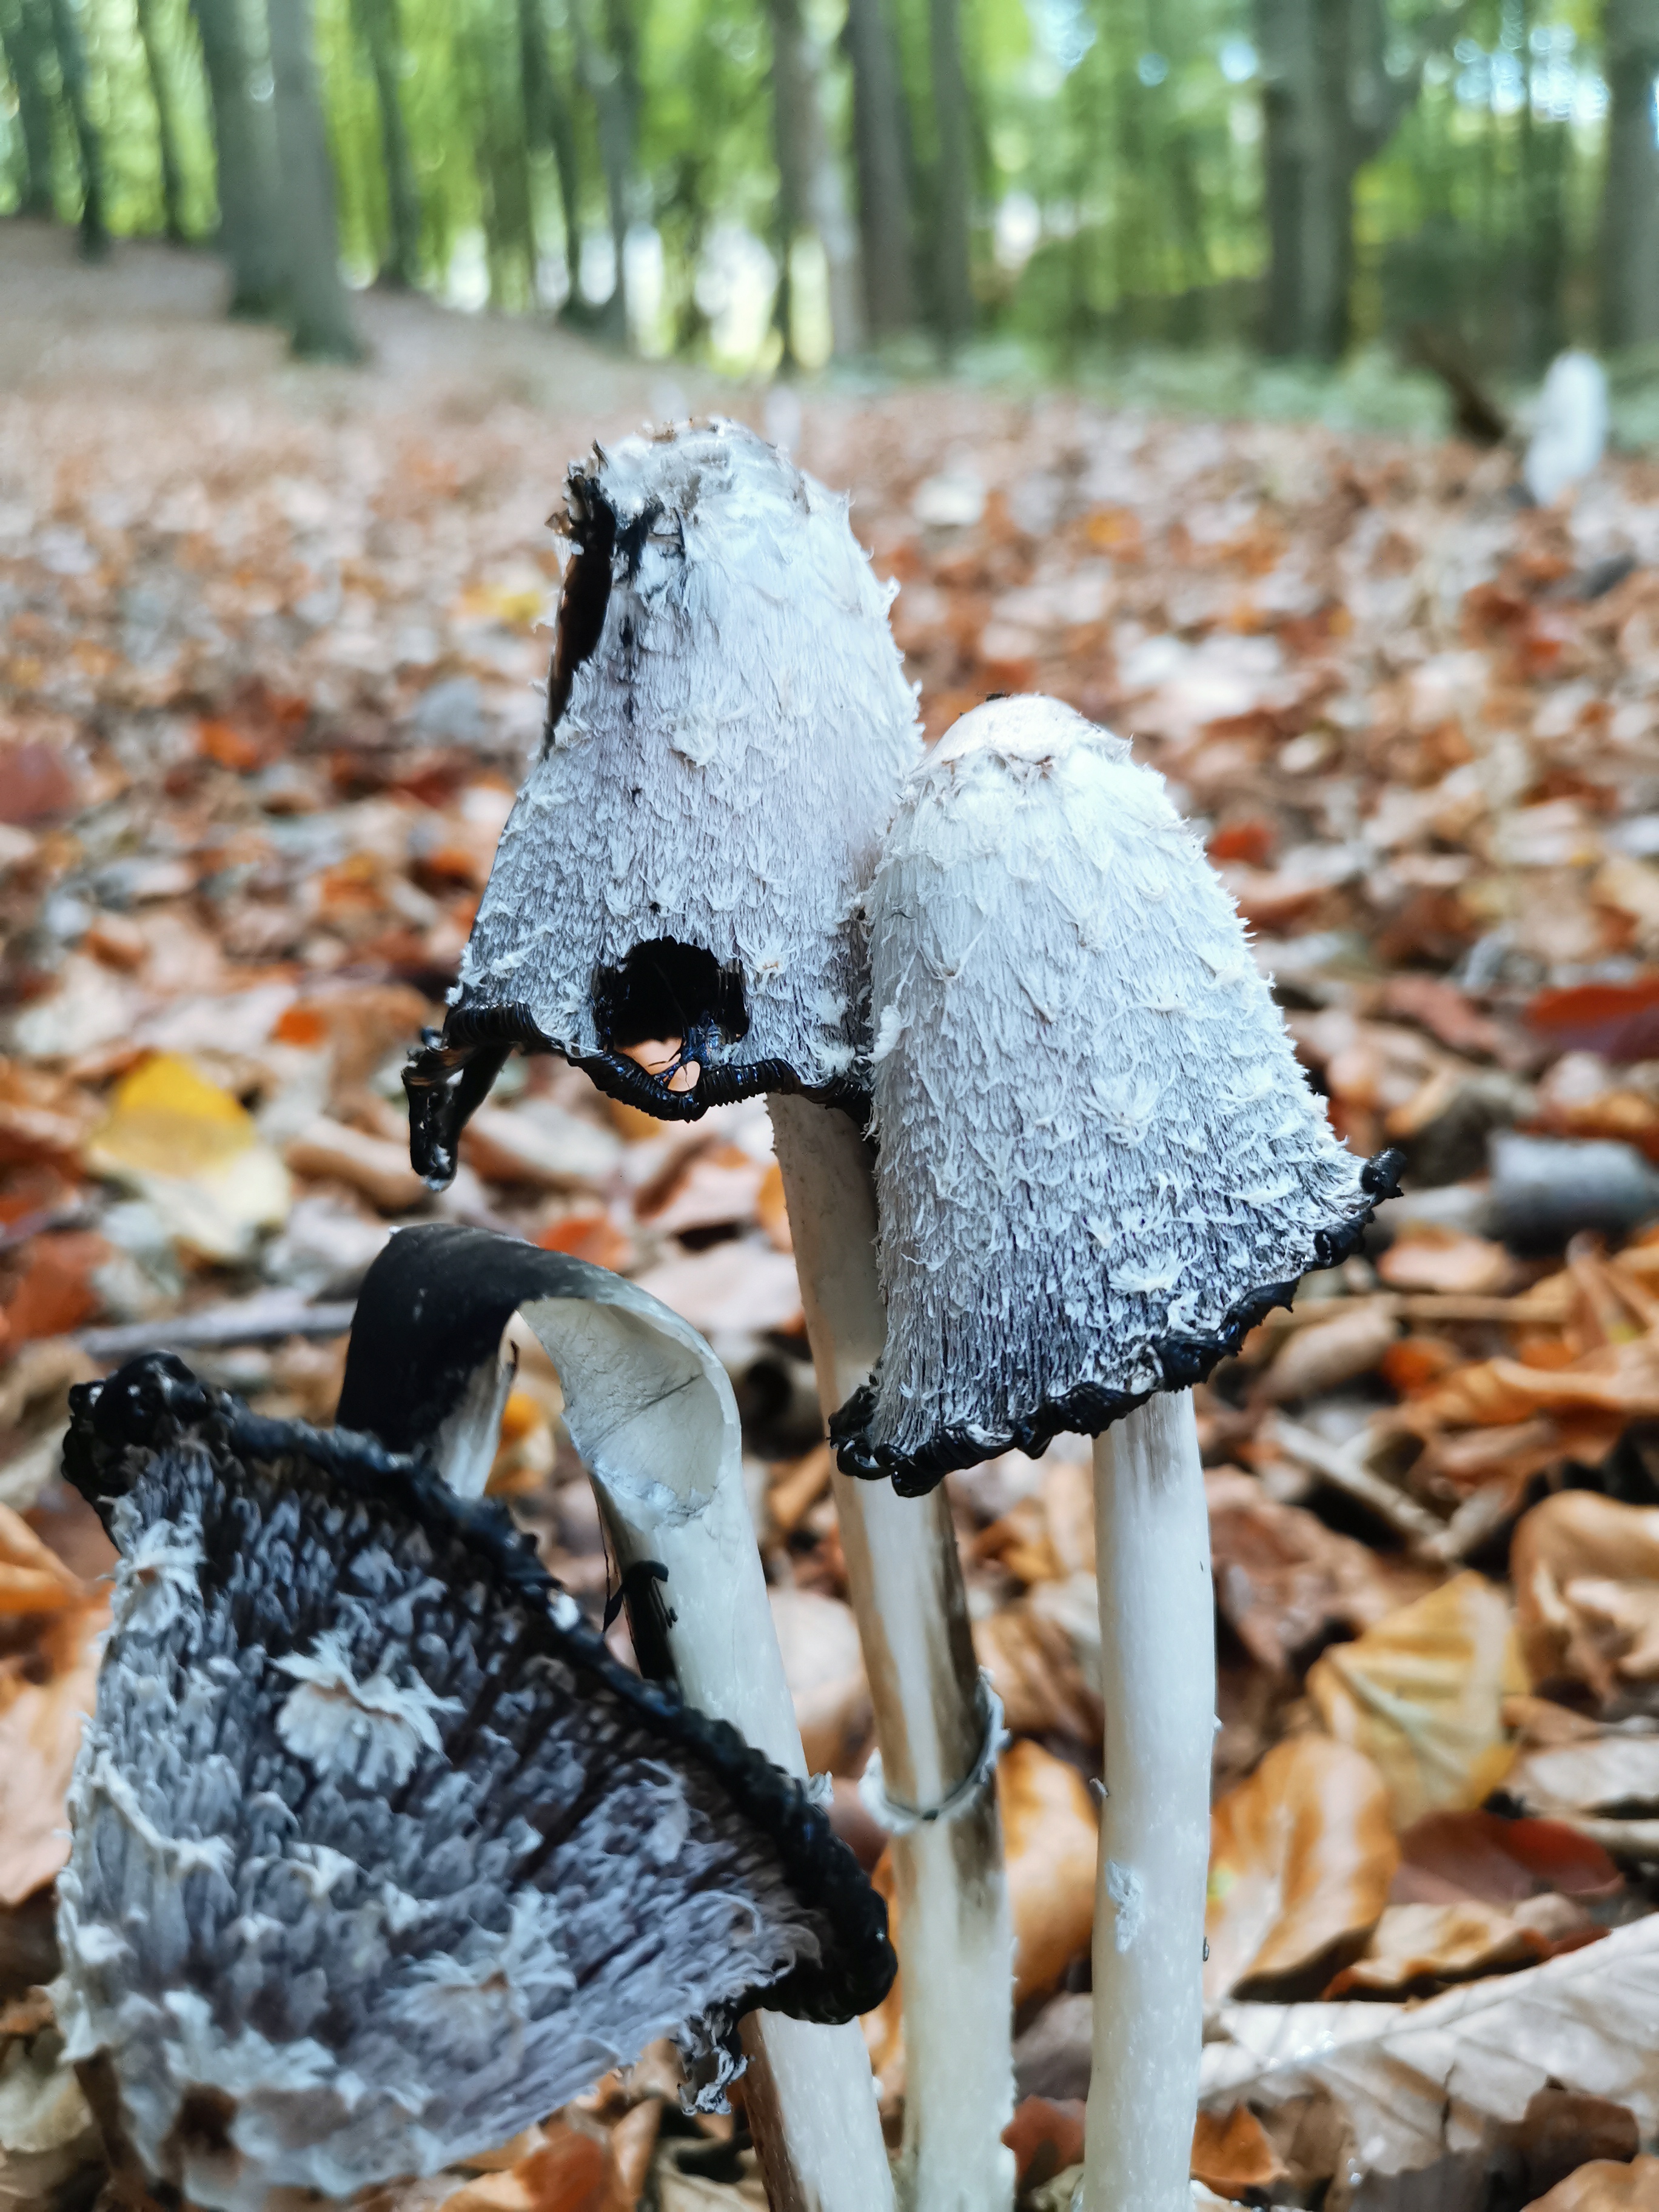
plants, sunlight, nature, forest, landscape, light, botany, wood, tree, natural landscape, terrestrial plant, twig, plant, mushroom, deciduous, fungus, natural material, hat, trunk, soil, rock, metal, fashion accessory, autumn, plant stem, agaricaceae, winter, cap, woodland, edible mushroom, Northern hardwood forest